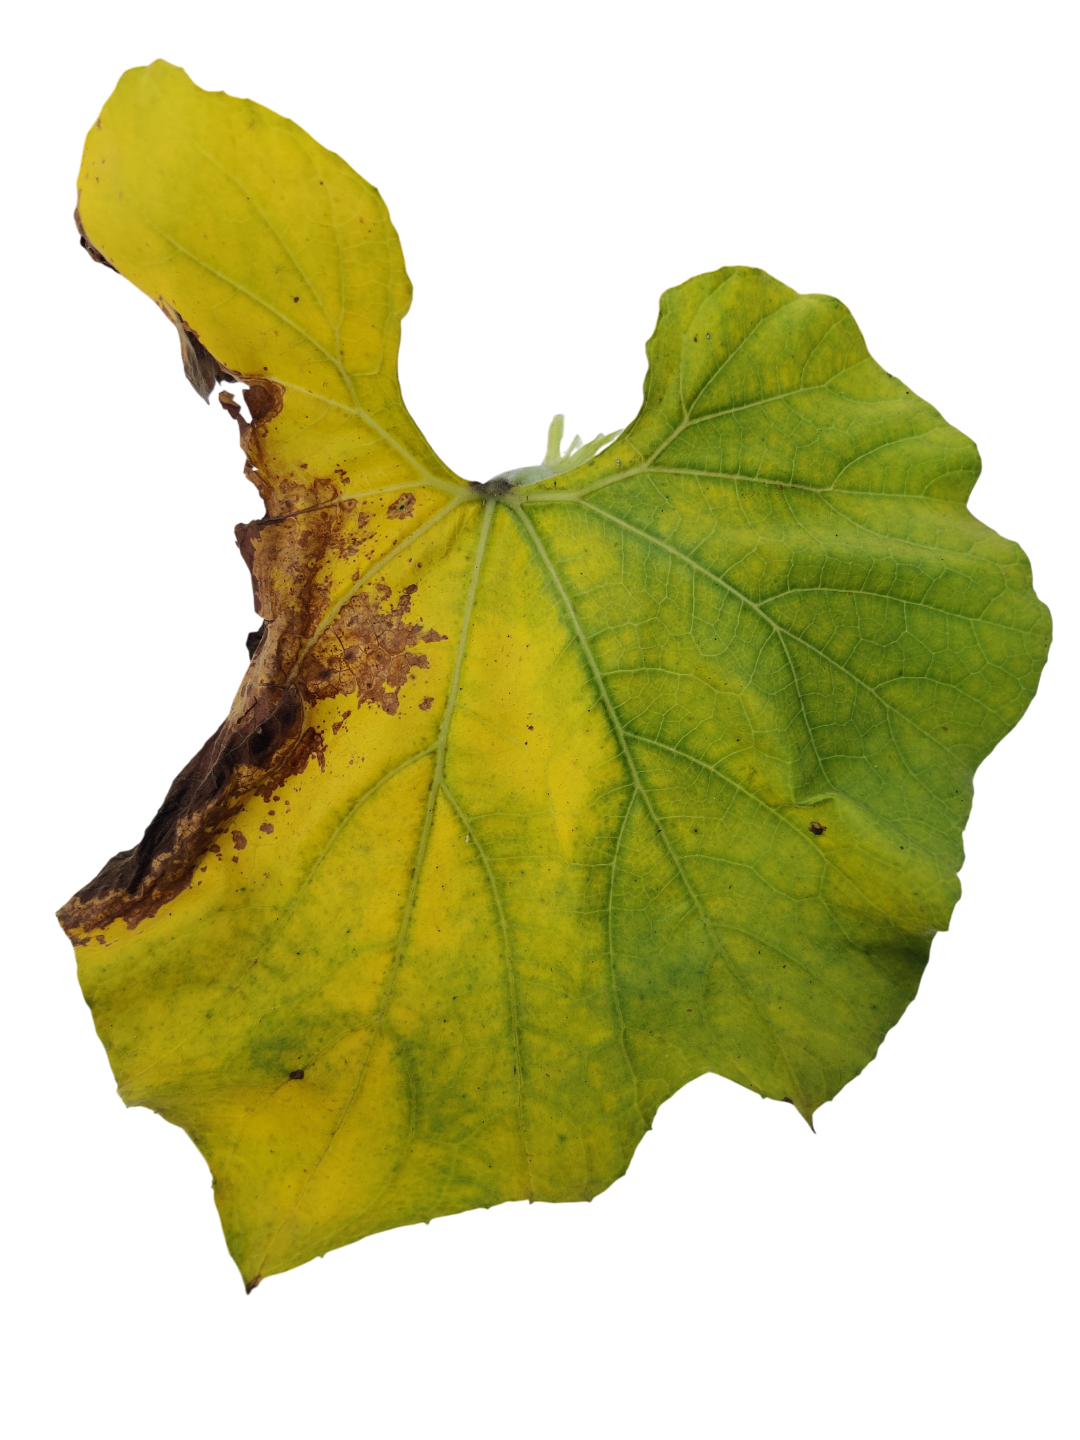
Crop: Bottle Gourd
Label: Downy_Mildew